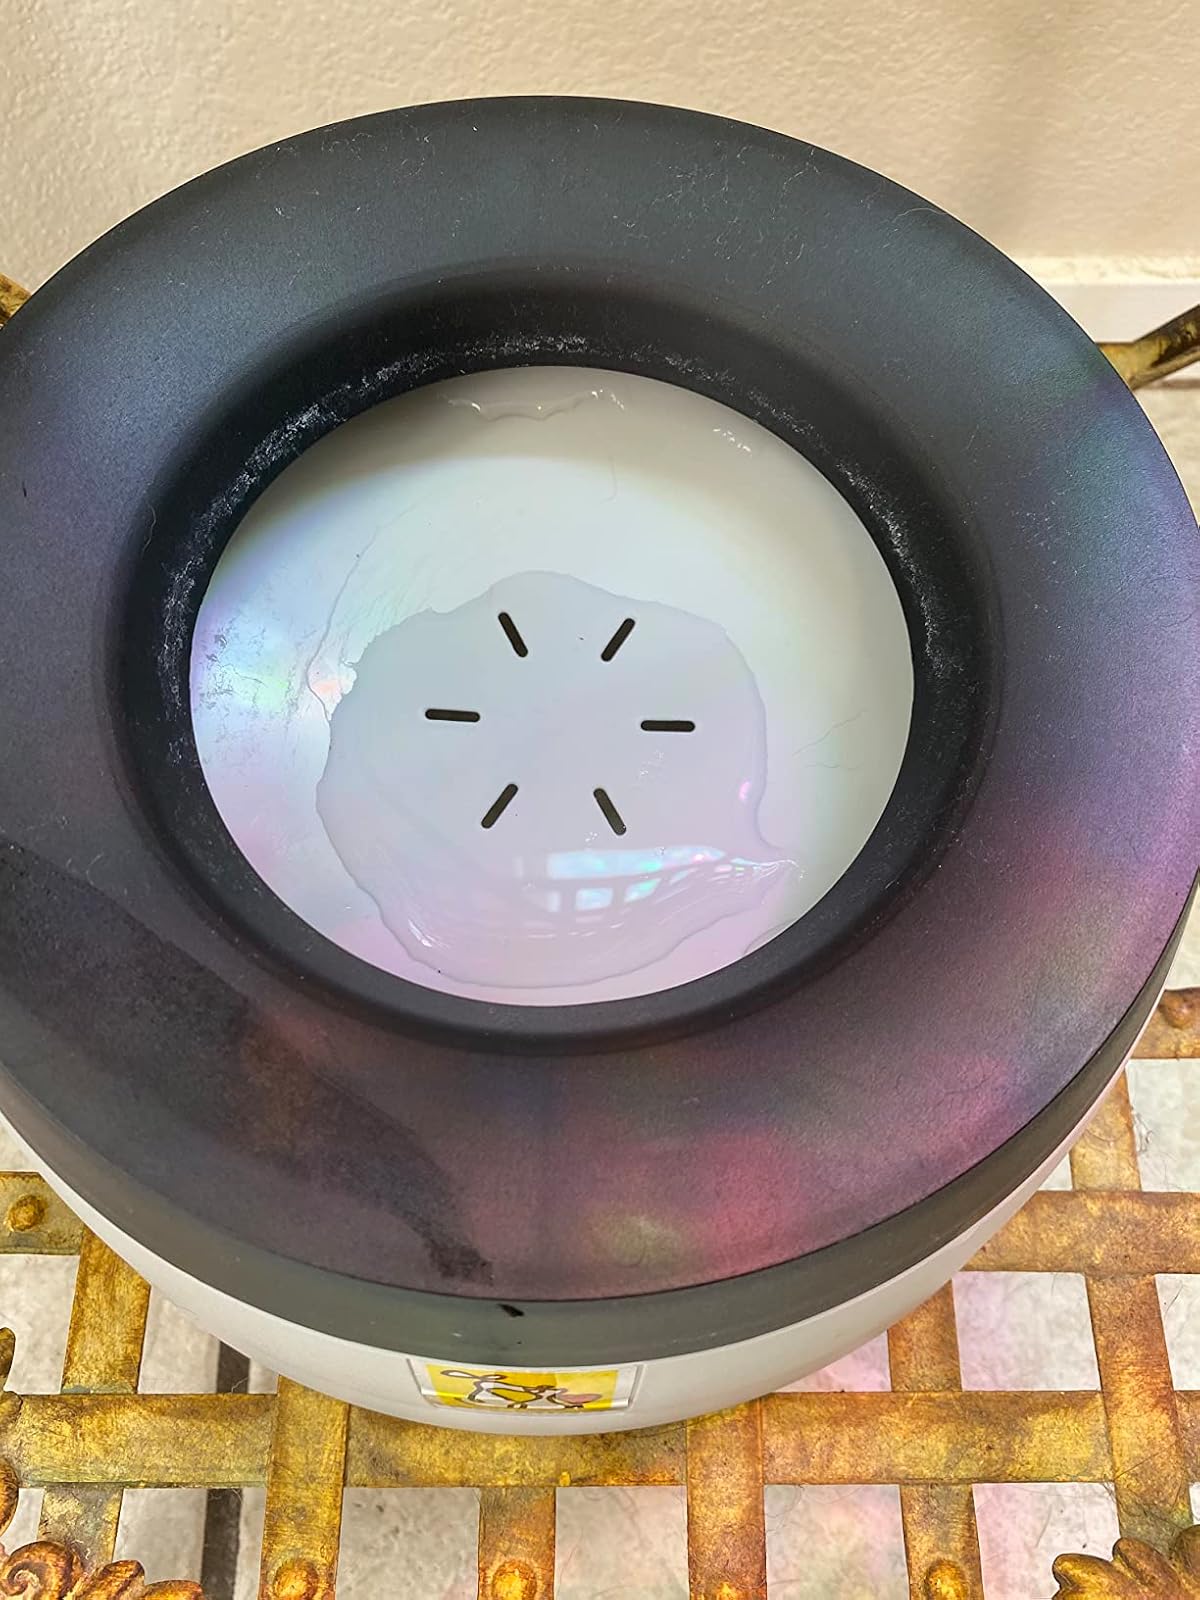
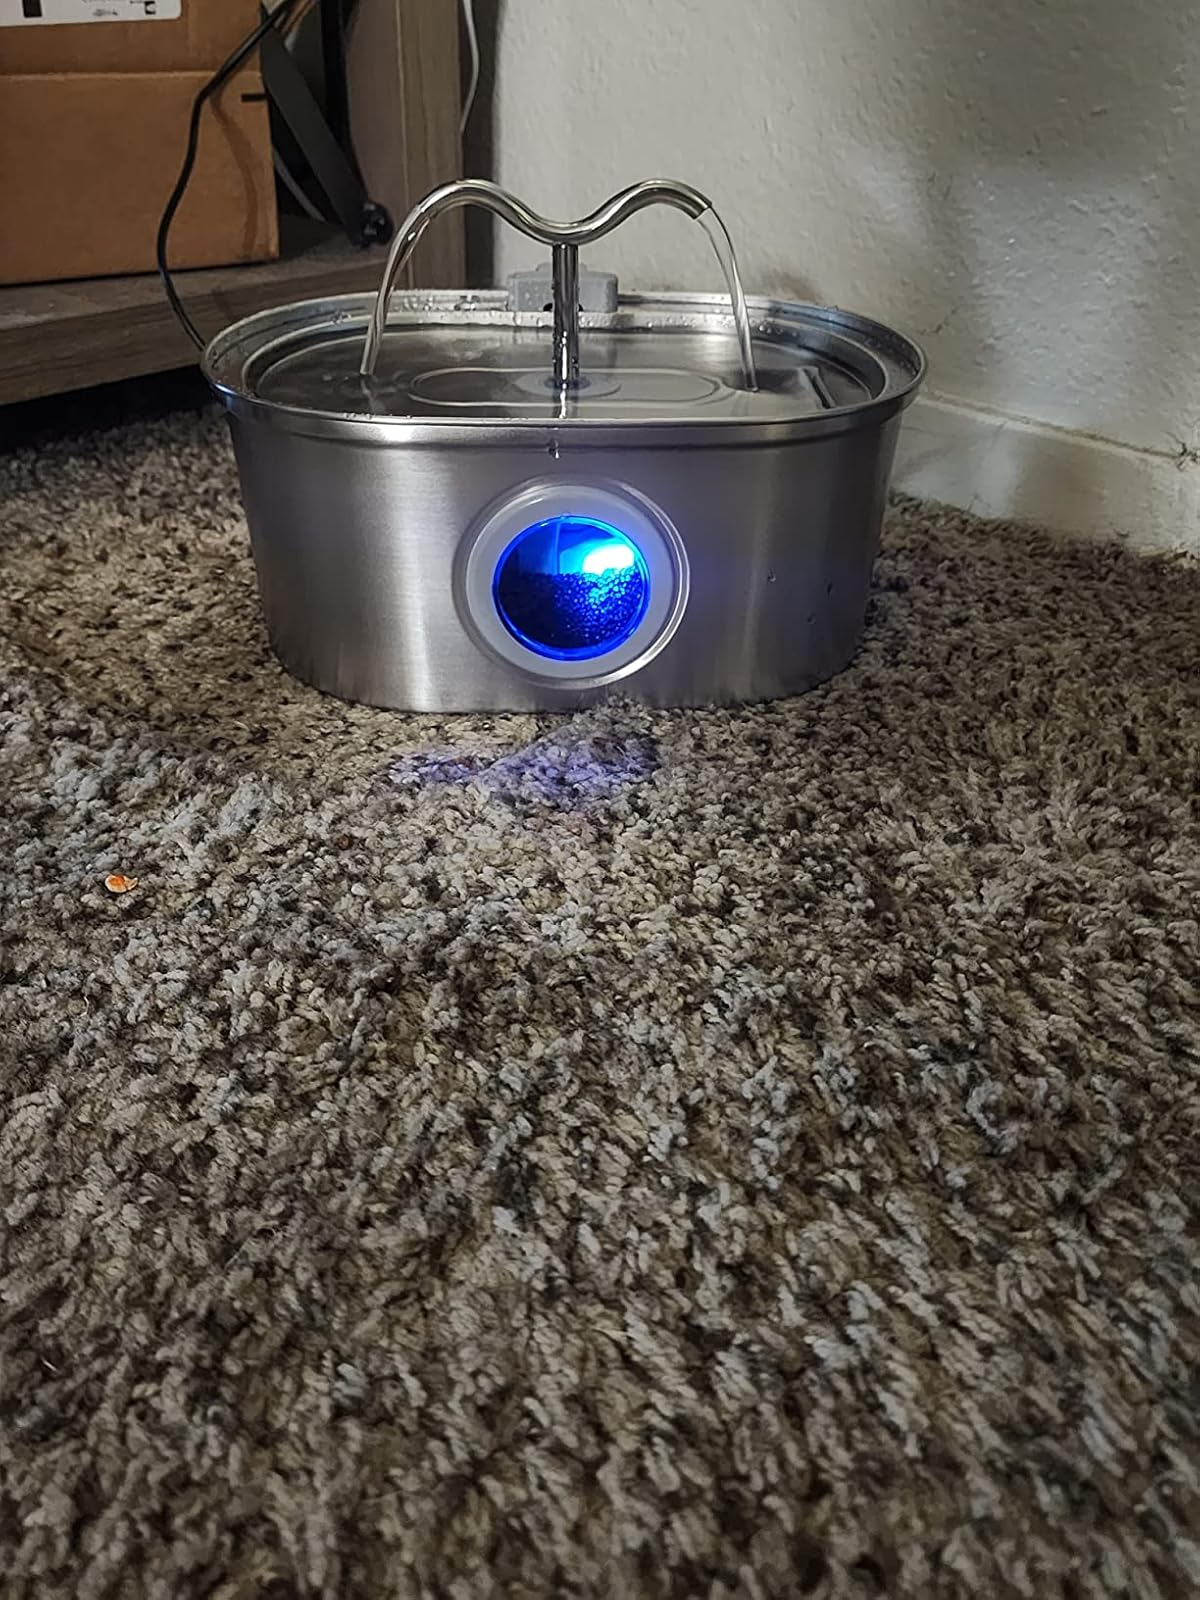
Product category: items_bowl
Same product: no